River Cam

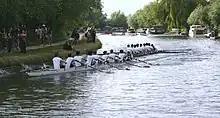
A Caius eight on the lower river about to be "bumped" by 1st & 3rd Trinity during the May Bumps rowing races 2005

An organisation called the Conservators of the River Cam was formed in 1702, charged with keeping the river navigable. The Conservators are responsible for the two locks in and north east of Cambridge: Jesus Lock and Baits Bite Lock. The stretch north (downstream) of Jesus Lock is sometimes called the lower river.